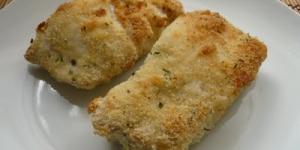
corvina en perejil